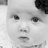
Emotion: neutral